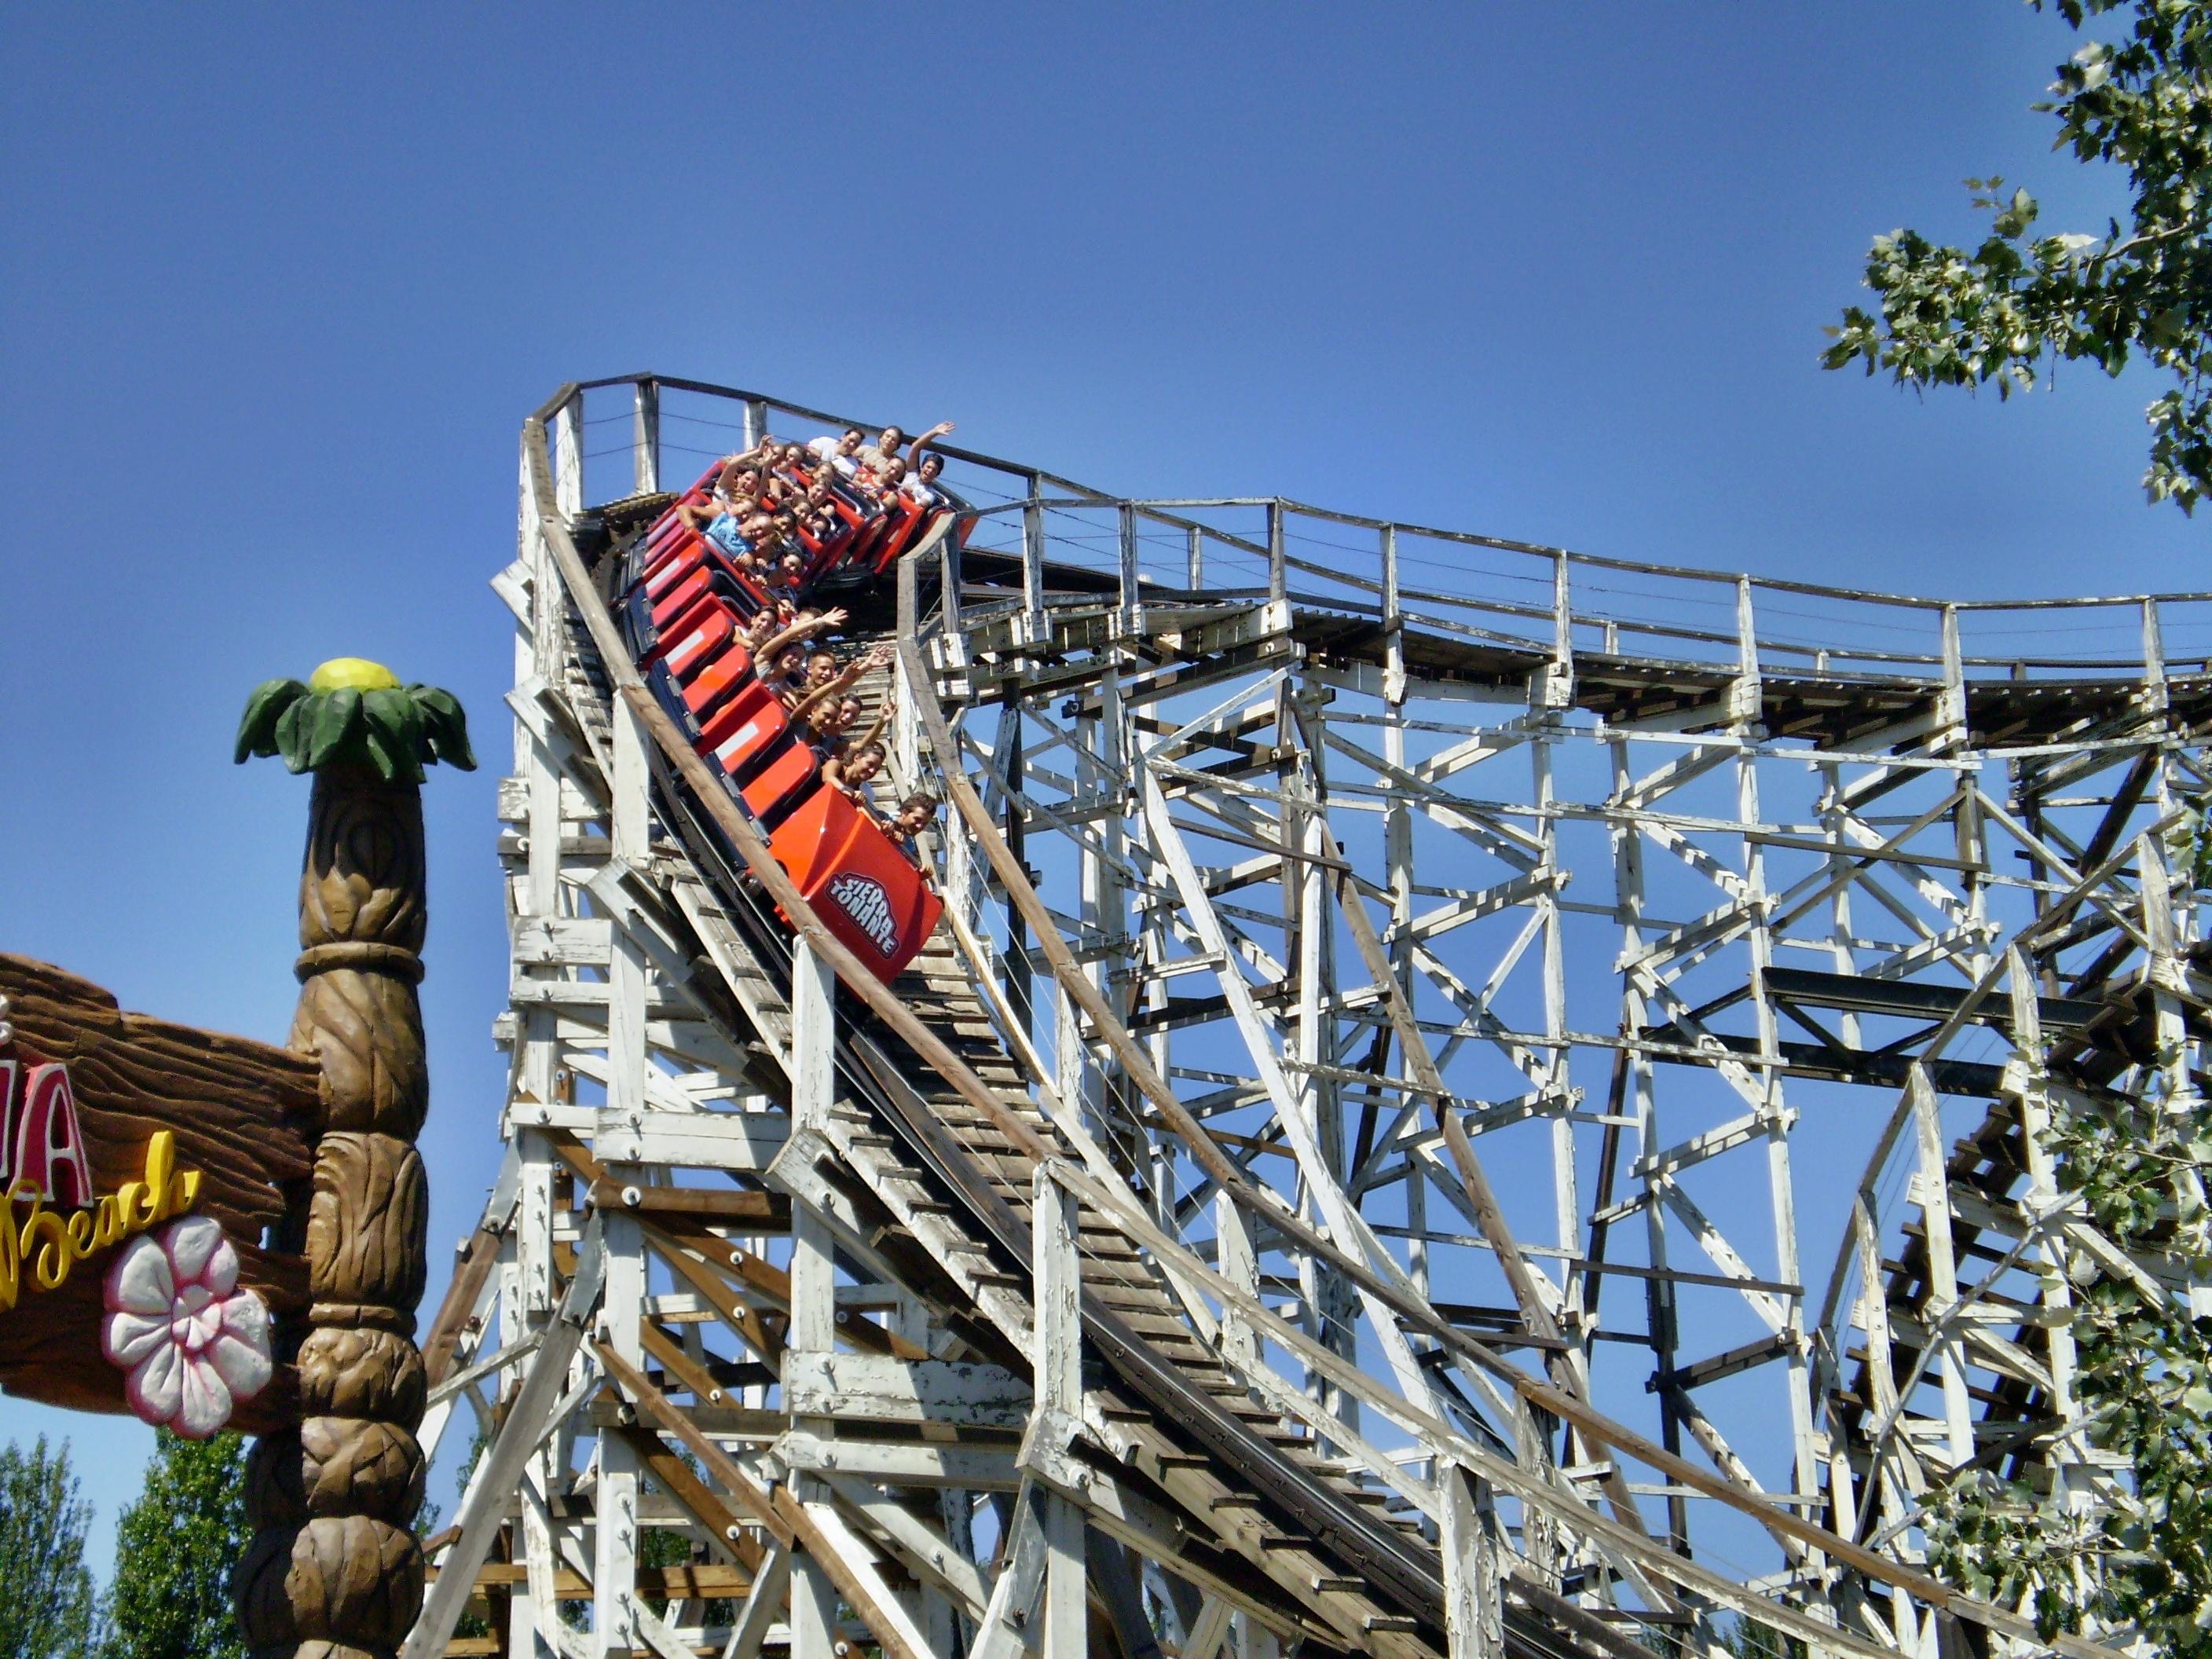
recreation, amusement park, park, attraction, leisure, roller coaster, rollercoaster, water park, amusement ride, outdoor recreation, nonbuilding structure, adrealin